Caribbean

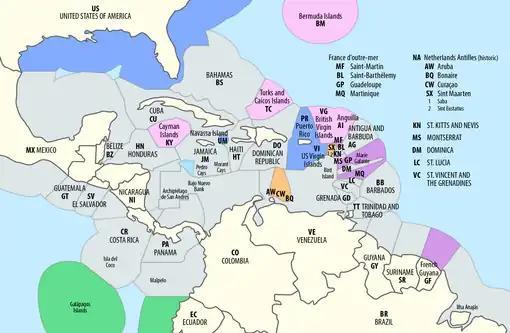

On the continental mainland of the Americas, the Caribbean coasts of Mexico, Central America, and South America, including the Yucatán Peninsula of Mexico, Bay Islands Department of Honduras, the Mosquitia region, Cartagena and Barranquilla in Colombia, Maracaibo and Cumaná in Venezuela, are considered part of the Caribbean. As with the coastal areas of the mainland, Belize, Panama, Guyana, Suriname, and French Guiana are often completely included within the Caribbean due to their strong political and cultural ties with the region.